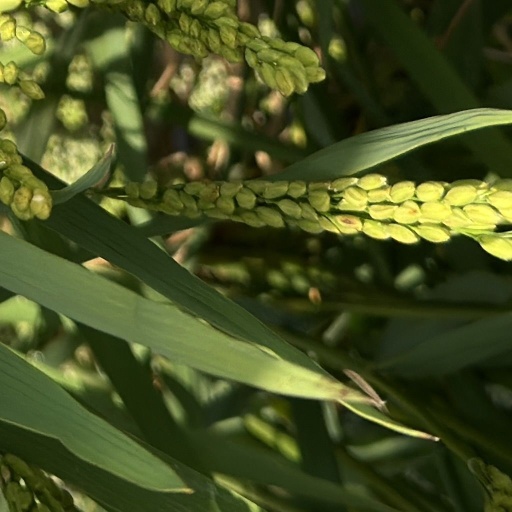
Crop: rice